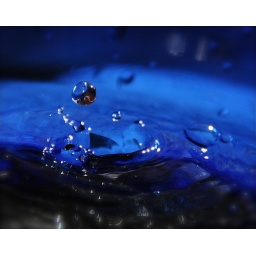
Drop of water over a blue bowl